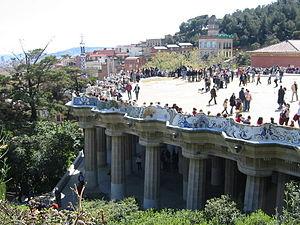
Le Parc Güell est l'une des réalisations de l'architecte catalan Antoni Gaudí à Barcelone qui figure sur la liste du patrimoine mondial de l'UNESCO. Il fut édifié entre 1900 et 1914. Les architectes José Antonio Martínez Lapeña et Elías Torres l'ont restauré de 1984 à 1993. Cette restauration a donné lieu à des polémiques notamment concernant l'habillage en céramique du banc de forme ondulée de la terrasse du Parc Güell.